The Girl in the Road

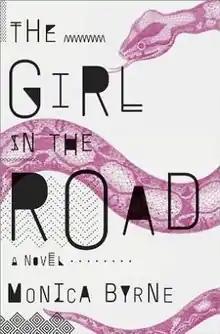
First edition

The Girl in the Road is a 2014 science fiction novel by Monica Byrne. It tracks two stories in parallel: one of a primary protagonist, Meena, as she crosses a floating energy-harvesting bridge that spans the Arabian Sea from India to Djibouti some time in the 2060s, and another of the youth and young adulthood of Mariama, who travels several decades earlier from Western Africa to Ethiopia.